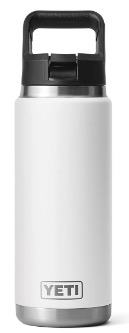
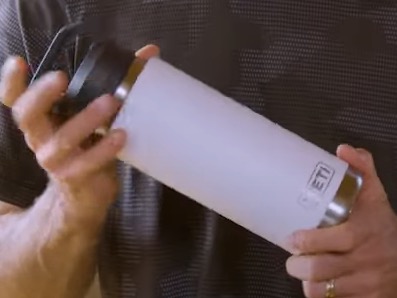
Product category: misc
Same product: yes